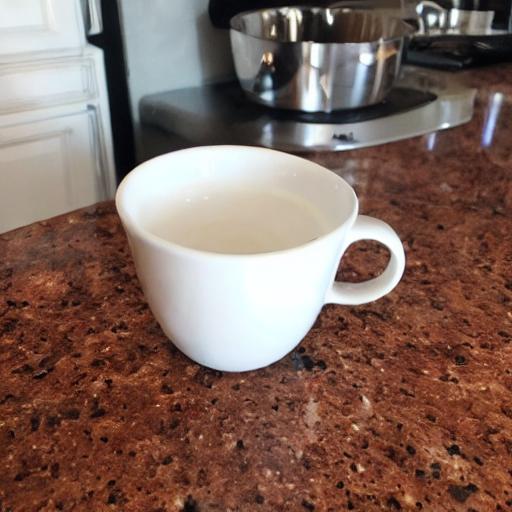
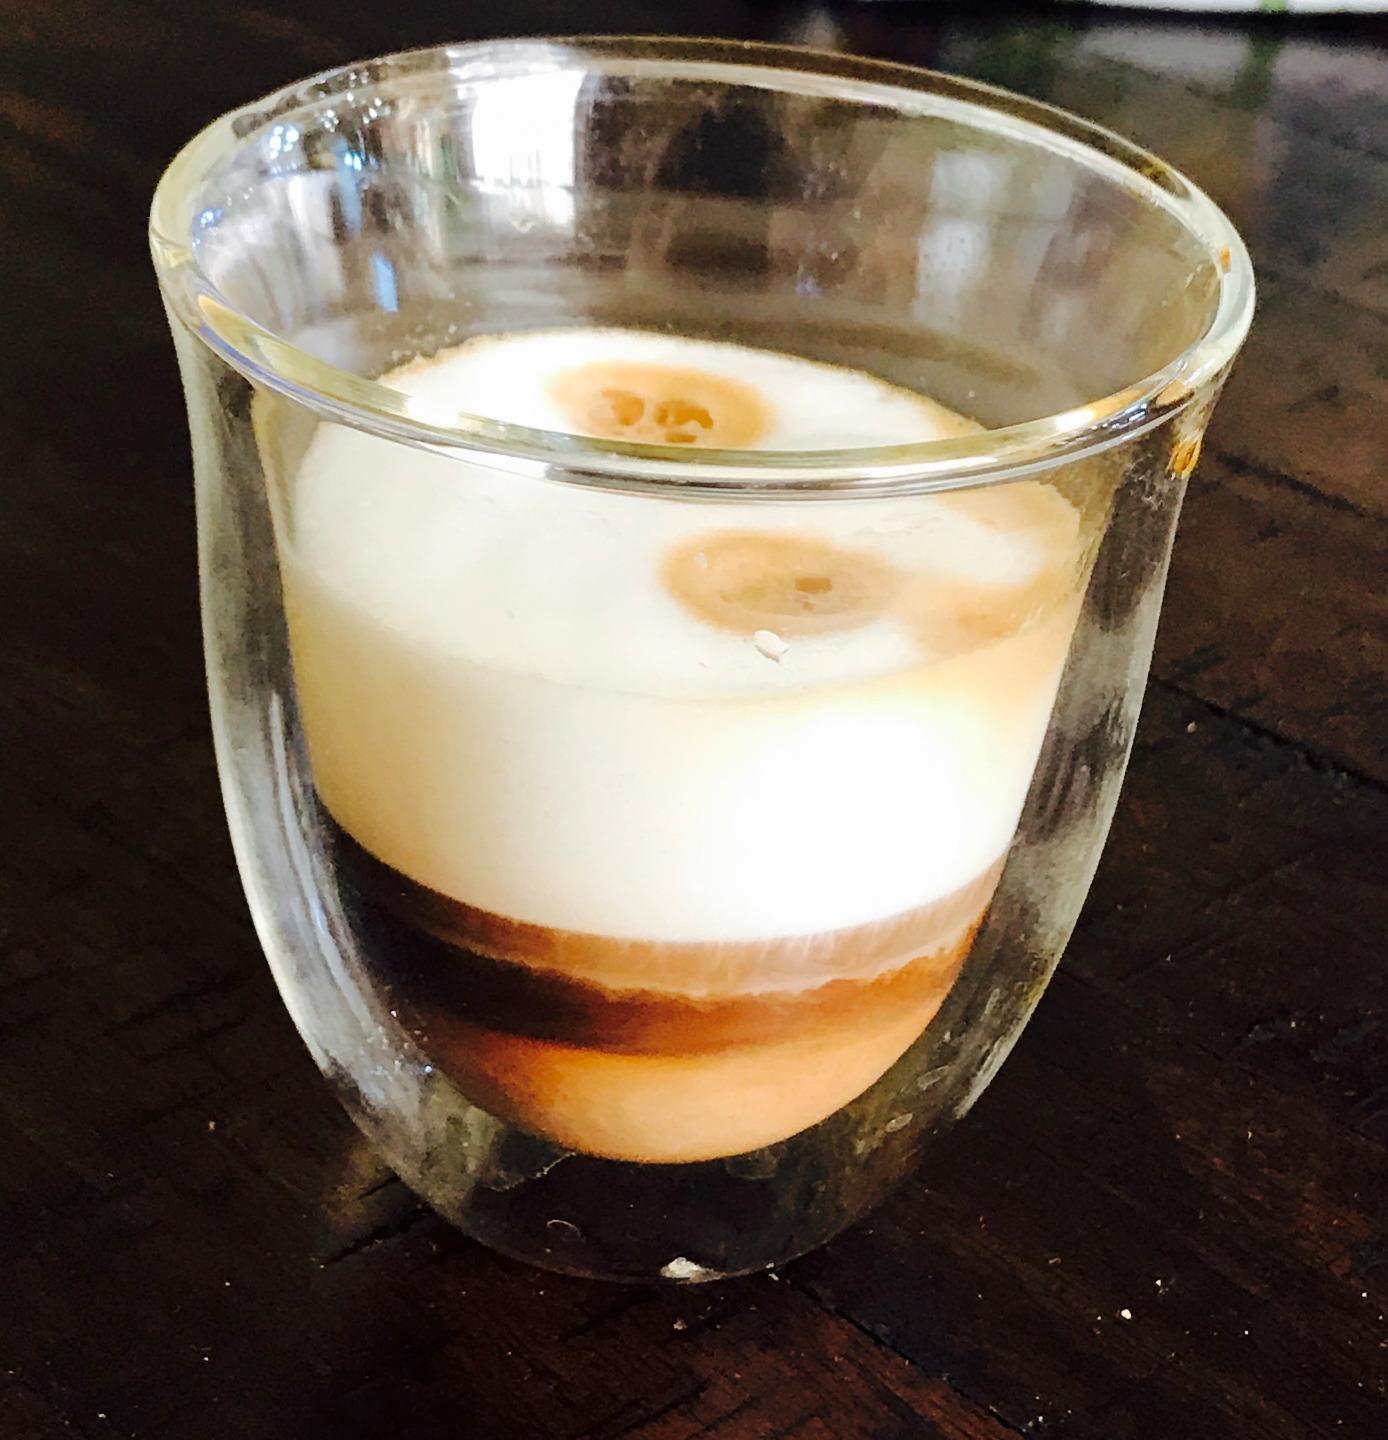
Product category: items_mug
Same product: no